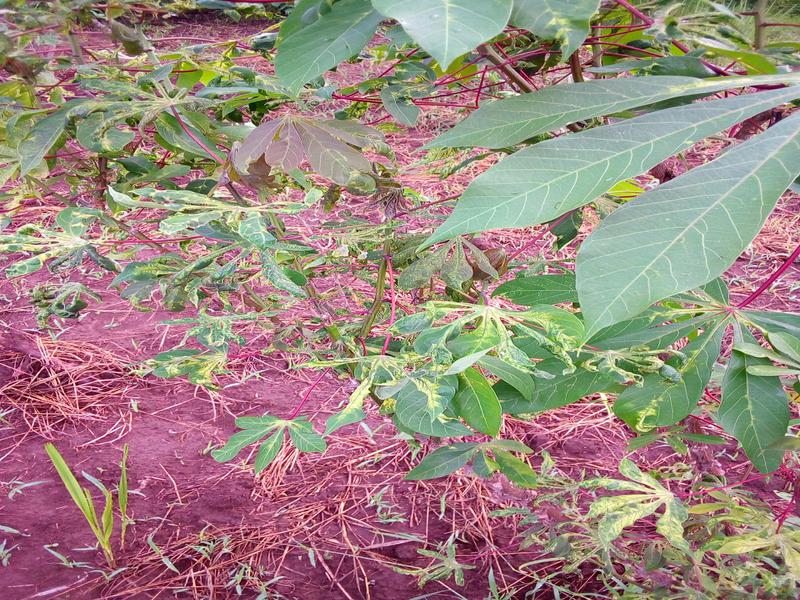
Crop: cassava
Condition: mosaic_disease